Ole Svendsen Iglerød

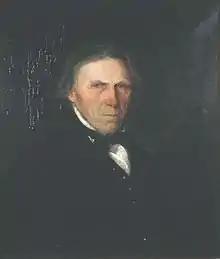
Ole Svendsen Iglerød (1784- 1872) ca. 1854

Ole Svendsen Iglerød (1 November 1784 – 1 November 1872) was a Norwegian soldier, farmer and politician.